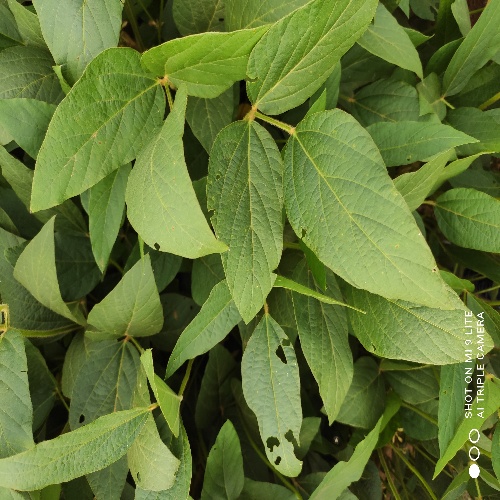
Label: Caterpillar